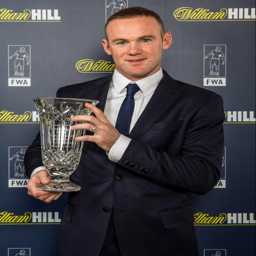
footballer poses with his award at the gala